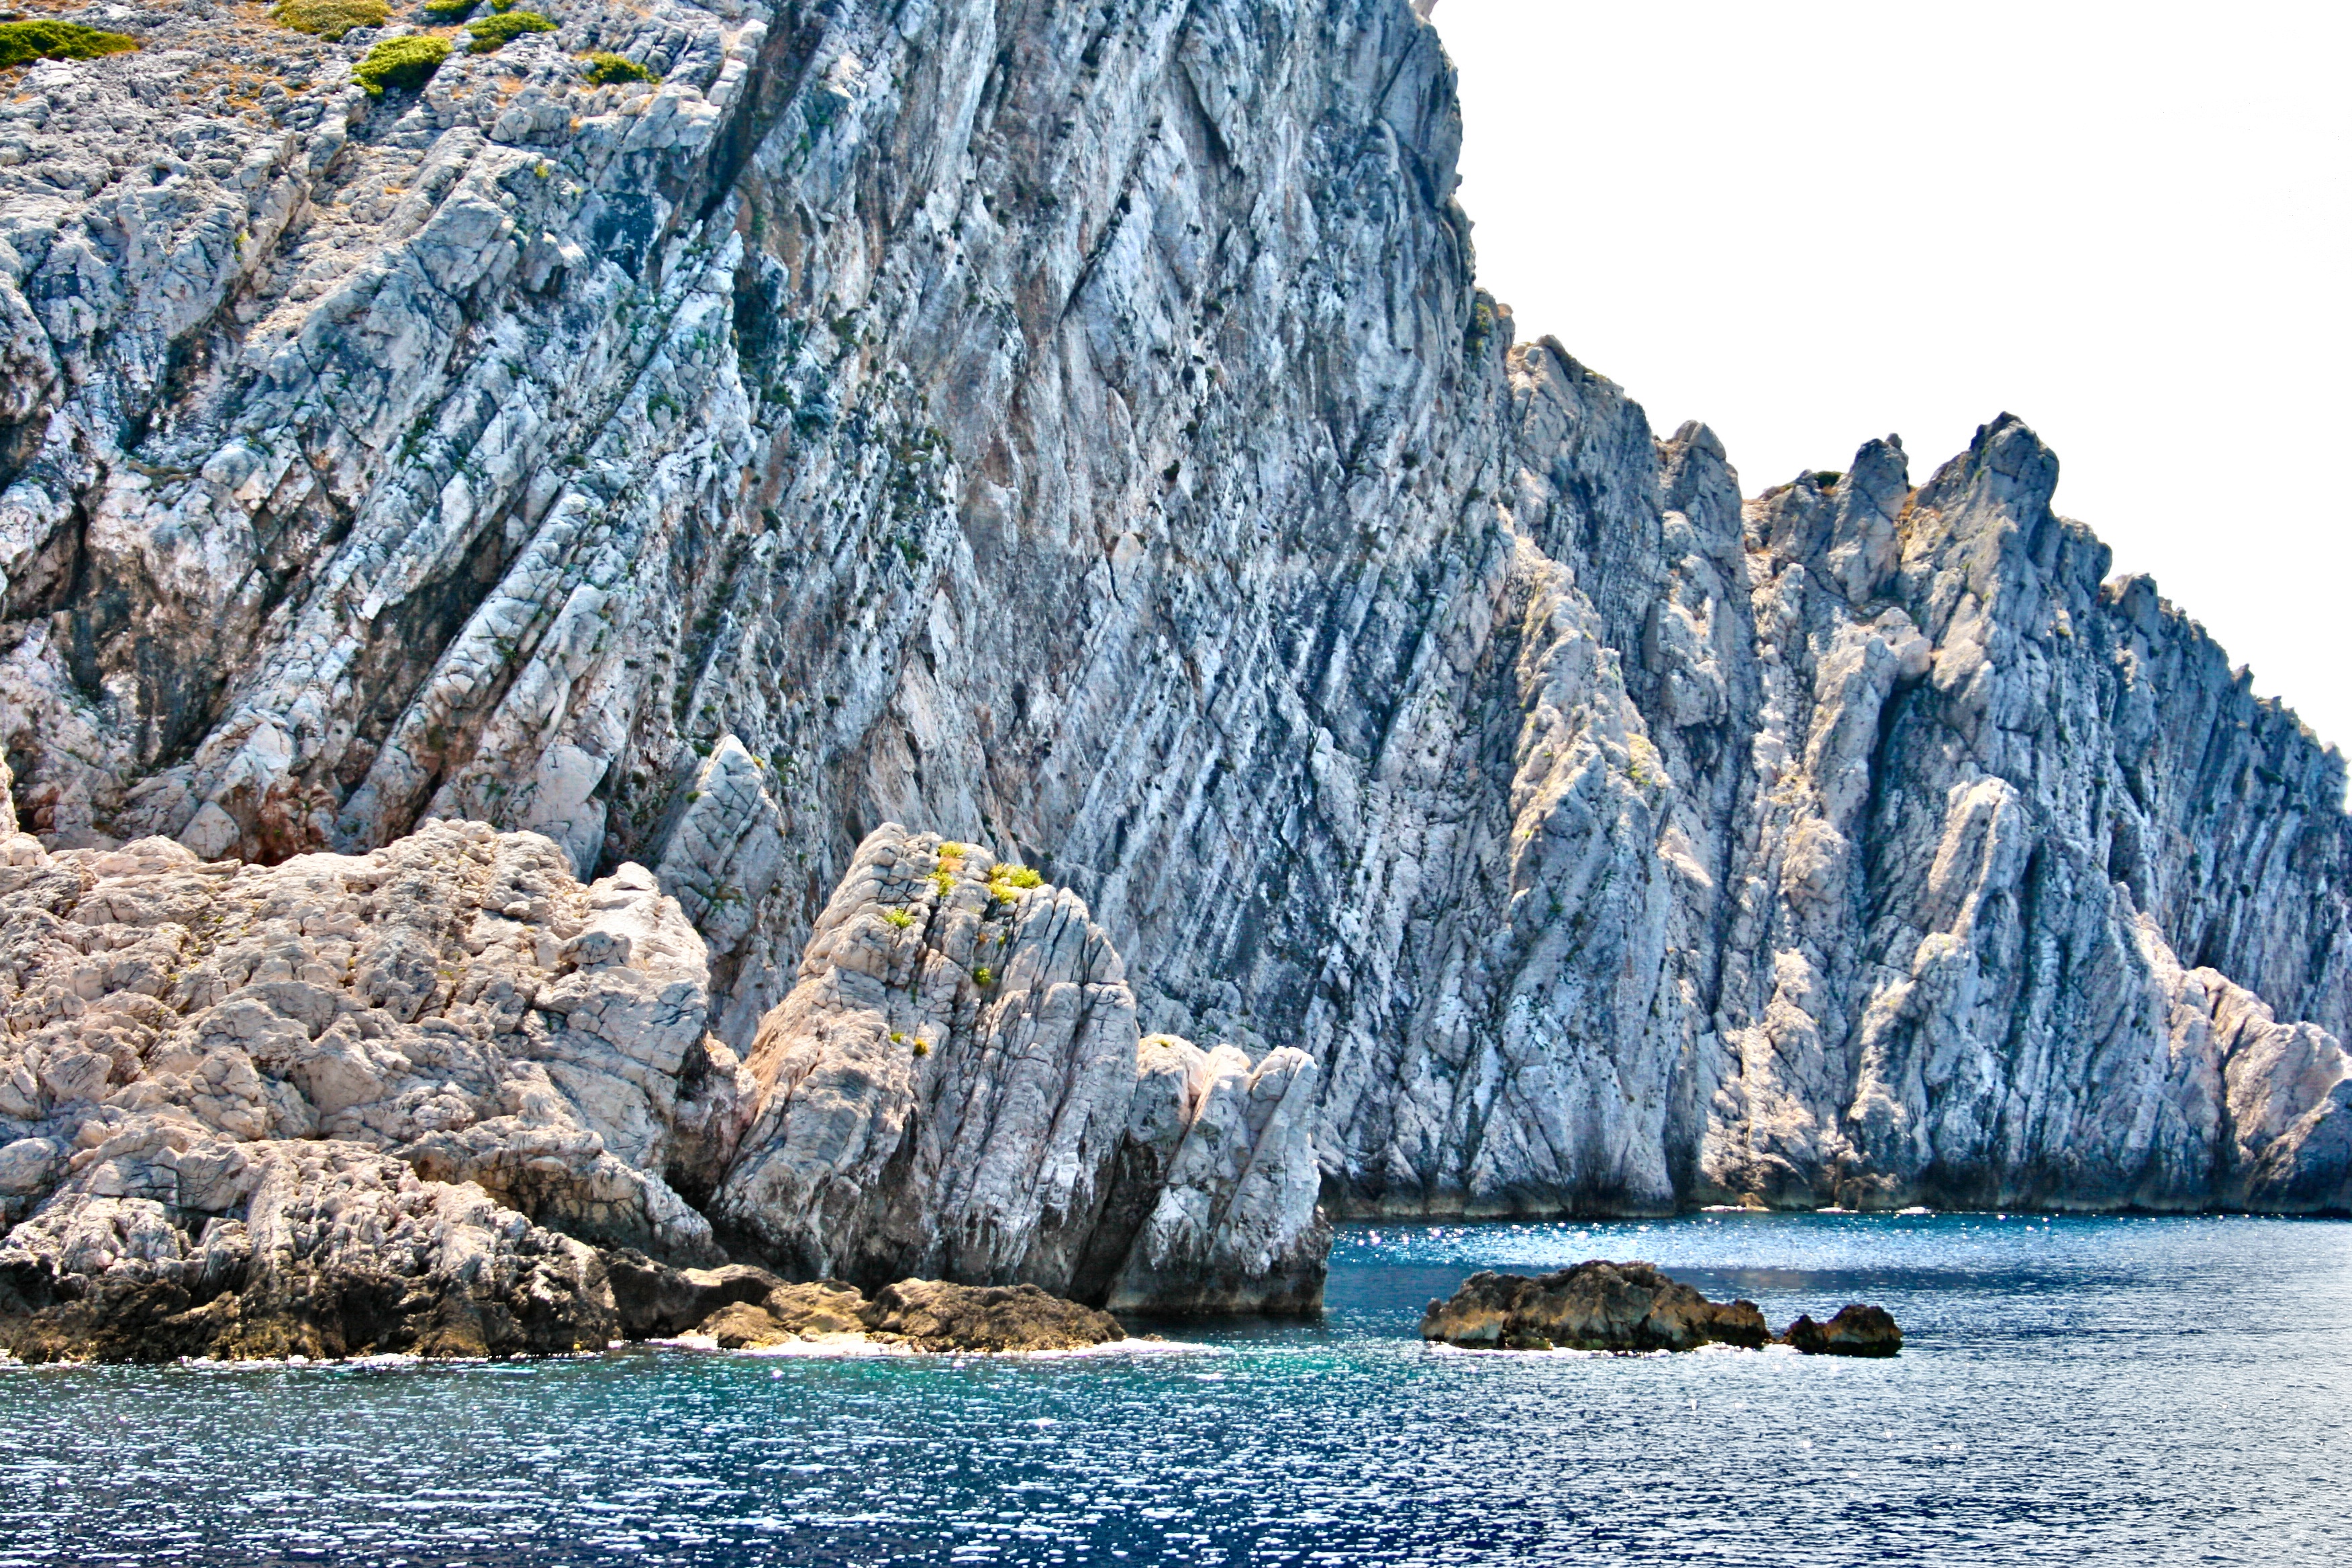
sea, coast, water, rock, mountain, mountain range, stone, formation, cliff, europe, holiday, bay, fjord, terrain, croatia, cape, landform, geographical feature, glacial landform